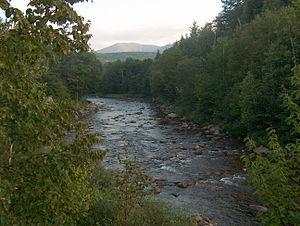
La rivière Ammonoosuc est une rivière coulant dans le nord-ouest du New Hampshire aux États-Unis, affluent du fleuve Connecticut.